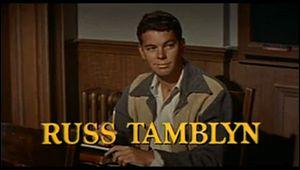
Russ Tamblyn est Norman Page dans ""Peyton Place"""
Les Plaisirs de l'enfer est un film américain réalisé par Mark Robson, sorti en 1957, adapté du best-seller de Grace Metalious.
Russell Irving Tamblyn est un acteur et danseur américain né le 30 décembre 1934. Tamblyn est principalement connu pour ses performances dans le film Les Aventures de Tom Pouce de 1958, et pour le rôle de Riff, le leader du gang des Jets, dans le film West Side Story de 1961. Il est aussi connu pour ses apparitions dans des films tels que Les Sept Femmes de Barbe-Rousse, La Guerre des monstres, Les Plaisirs de l'enfer et La Maison du Diable et plus récemment, pour sa représentation du Dr. Lawrence Jacoby dans la série télévisée Twin Peaks.